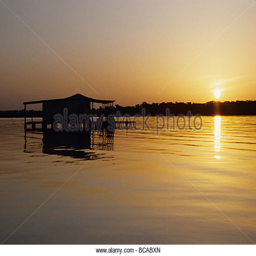
silhouette of a home on stilts